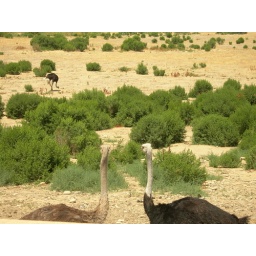
female and male ostrich regarding a male off in the distance. buellton, california